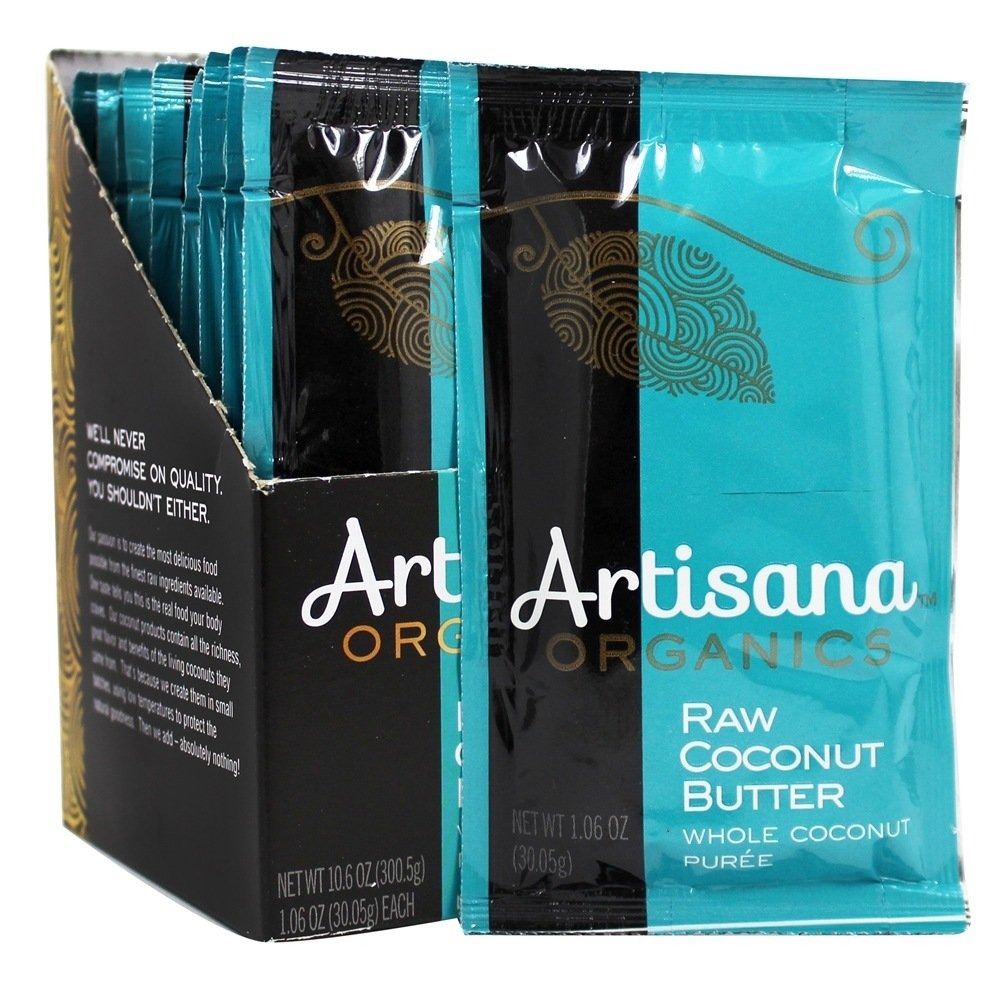
Item Name: ARTISANA Organic Coconut Butter Squeeze Packs 10 Count, 1.06 OZ
Product Description: Artisana - The Art of Healthy Foods Vegan Raw Coconut Butter Squeeze Packs Certified Organic by QAI Kosher USDA Organic Artisana Organic Raw Coconut Butter is delightfully delicious and easy to spread. Conveniently packaged and a perfect complement for your active healthy lifestyle and on-the-go activities. Contains no hydrogenated oils, additives, artificial coloring or preservatives. Processed in a facility free of peanuts, gluten, dairy and soy. Important Health Facts Not to be confused with Coconut Oil! Artisana Organic Raw Coconut Butter has more in common with nut butters than coconut oil. Artisana Organic Raw Coconut Butter is the whole flesh of the mature coconut, pureed into a super creamy butter! Many cultures the world over have revered coconut as the gift of the Tree of Life. It is an abundant source of essential short and medium chain fatty acids...beneficial fats that are easily metabolized for quick energy and provide structural support for all of the cells that comprise your body. It has all the benefits of the medium chain fatty acids found in coconut oil...plus all the fiber, minerals, vitamins and micronutrients found in whole coconut meat! No added anything. Artisana's Pure Whole Organic Coconut Butter is jaw-dropping amazing. Your body will tell you how wonderful it is, but first you must listen to the beautiful song your taste buds will sing when this pure raw coconut butter melts upon them! So smooth and creamy! The perfect addition to make your smoothies better in every way or eat with an apple for a tasty snack. Add to morning cereal, soups or sauces...there are always new ways to create your health with Artisana's traditional Raw Organic Coconut Butter!
Value: 10.6
Unit: Ounce

Price: 24.385